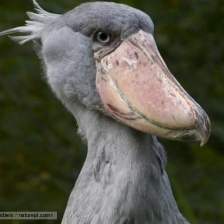
Species: SHOEBILL
Scientific name: BALAENICEPS REX